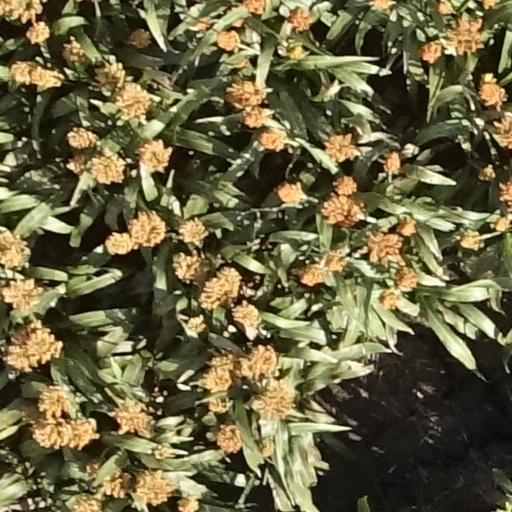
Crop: sorghum